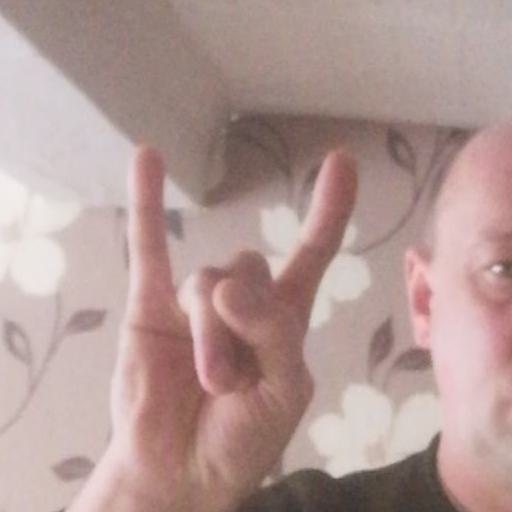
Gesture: rock